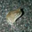
Label: frog